Othandeeswarar Temple

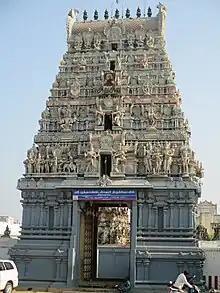

Othandeeswarar Temple in Thirumazhisai Chennai City in Tiruvallur district in the South Indian state of Tamil Nadu, is dedicated to the Hindu god Shiva. It is located 22 km from the state capital Chennai. Constructed in the Dravidian style of architecture, the temple was built during the 11th century by Chola king Kulothunga Chola II. Shiva is worshipped as Othandeeswarar and his consort Parvathi as Kulirvithanayaki.